Jim Thompson (rugby union)

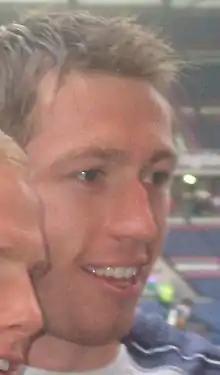
Jim Thompson with Scotland 7s at the 2008 Edinburgh 7s

James Gordon Thompson (born 5 November 1984) is a Scottish former professional rugby union player who played as a full-back.